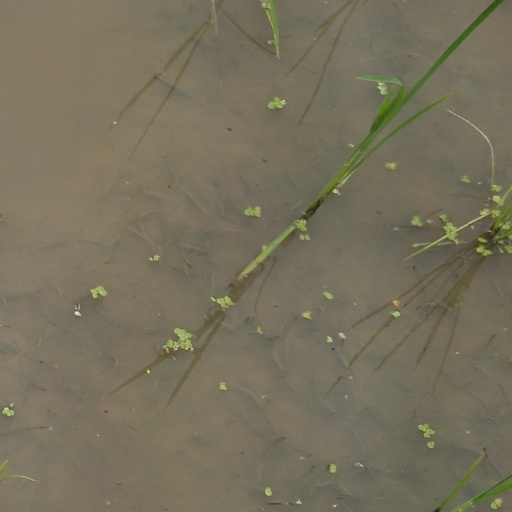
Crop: rice